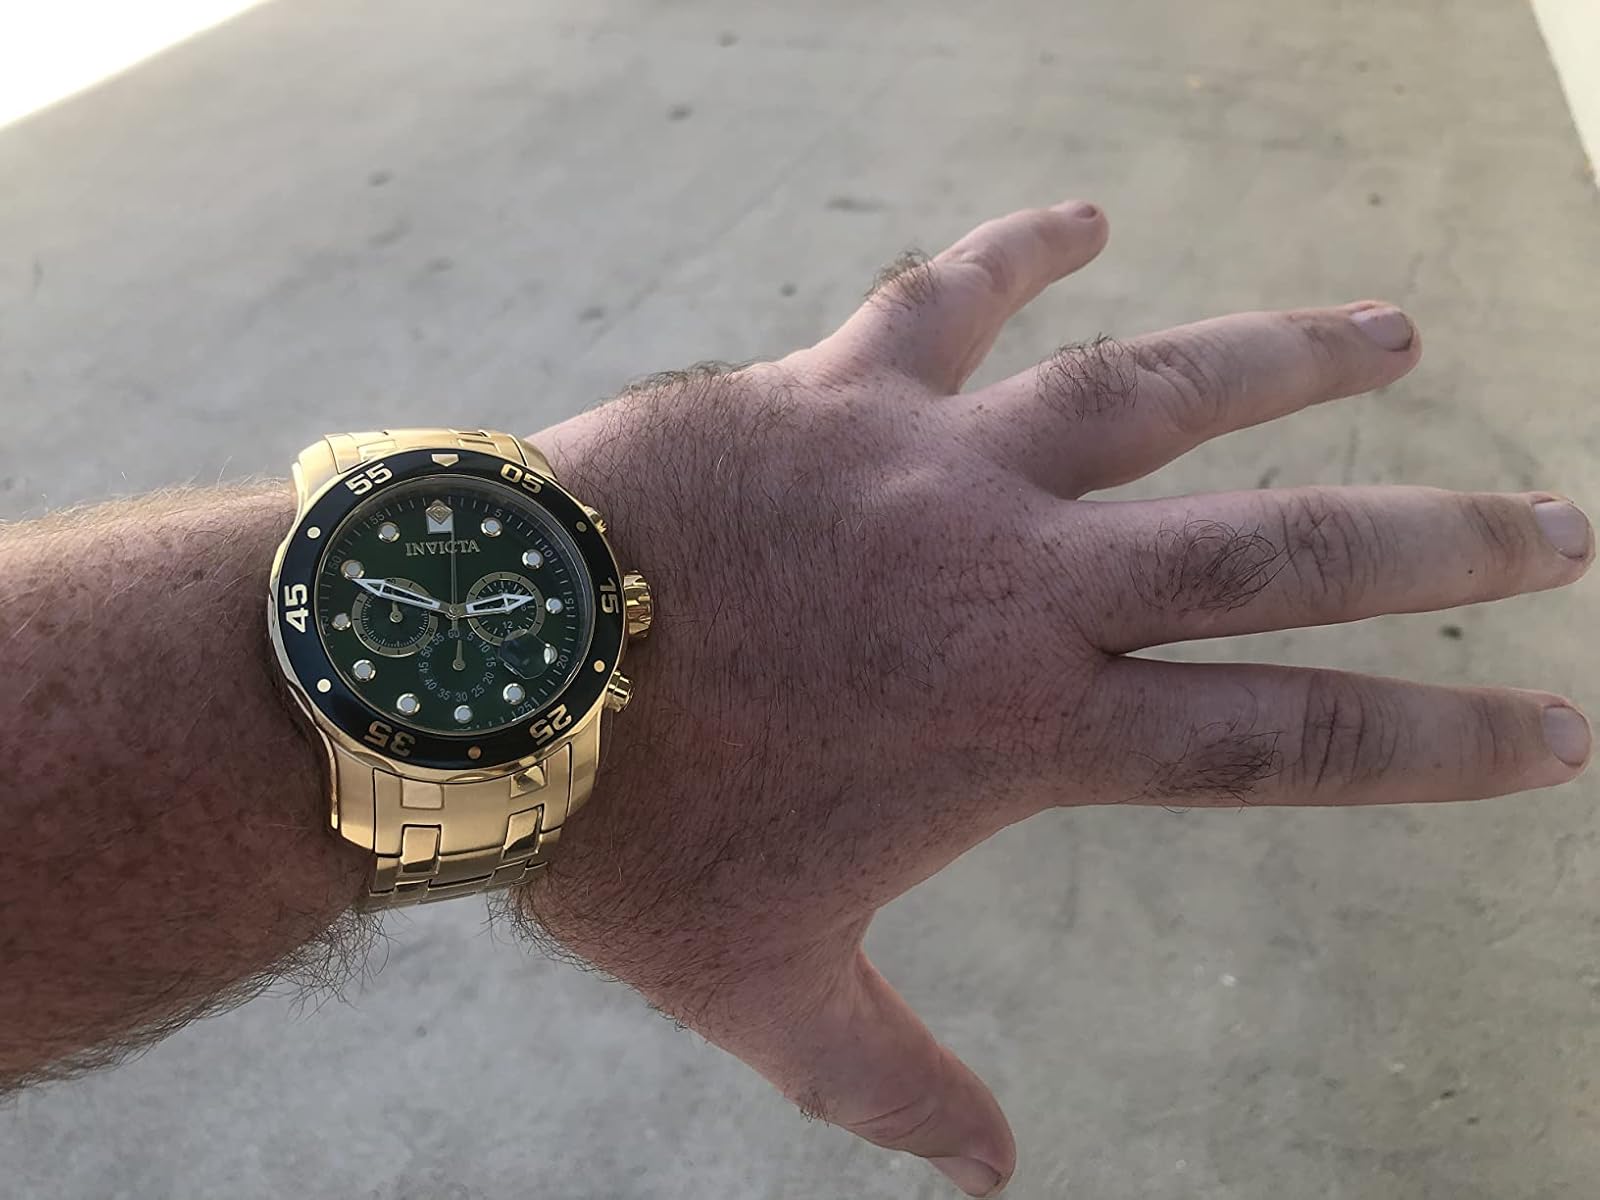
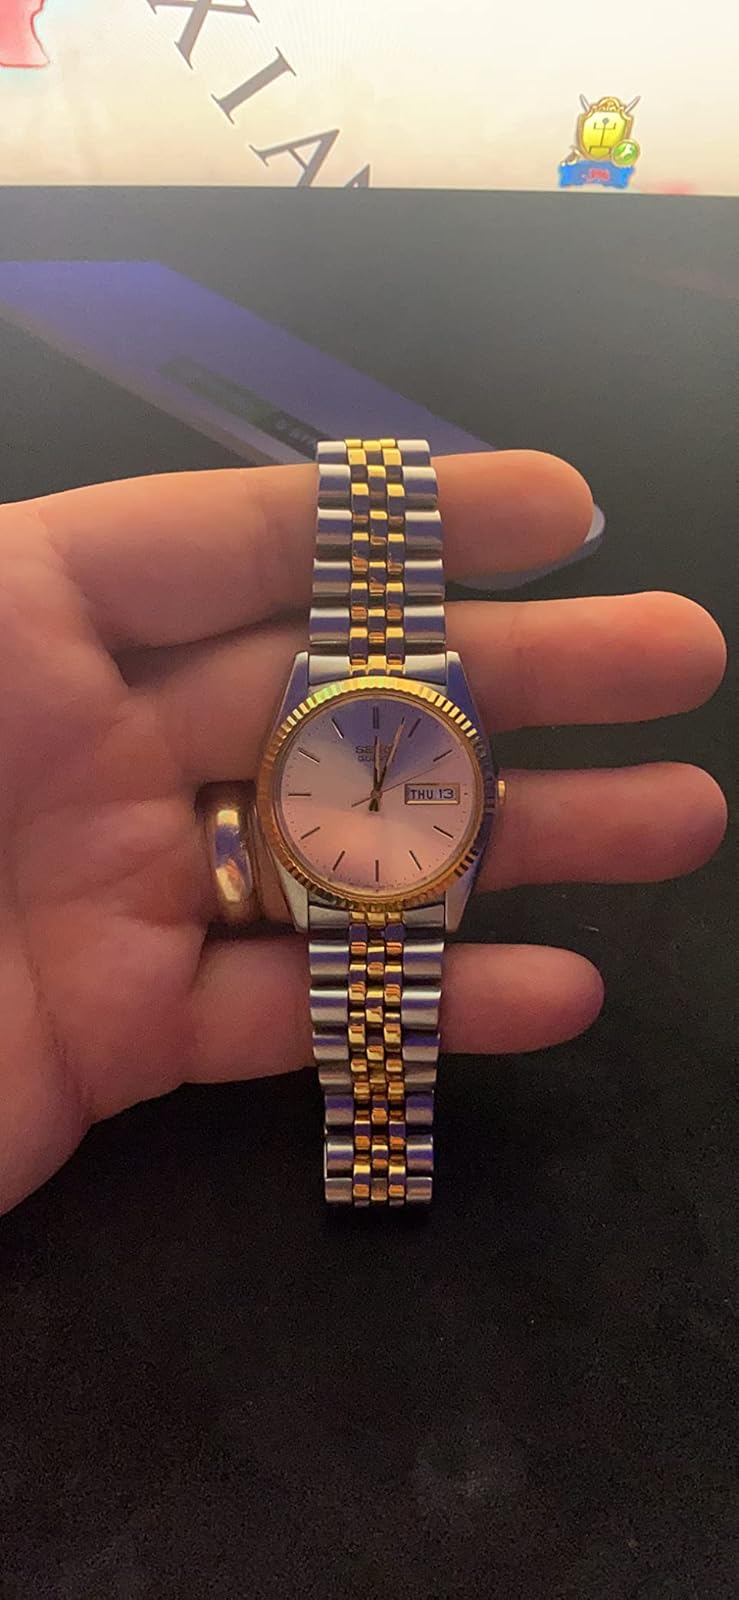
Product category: accessories_watch
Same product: no